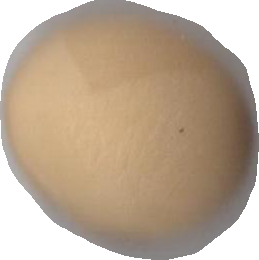
Variety: Dega